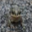
Label: frog